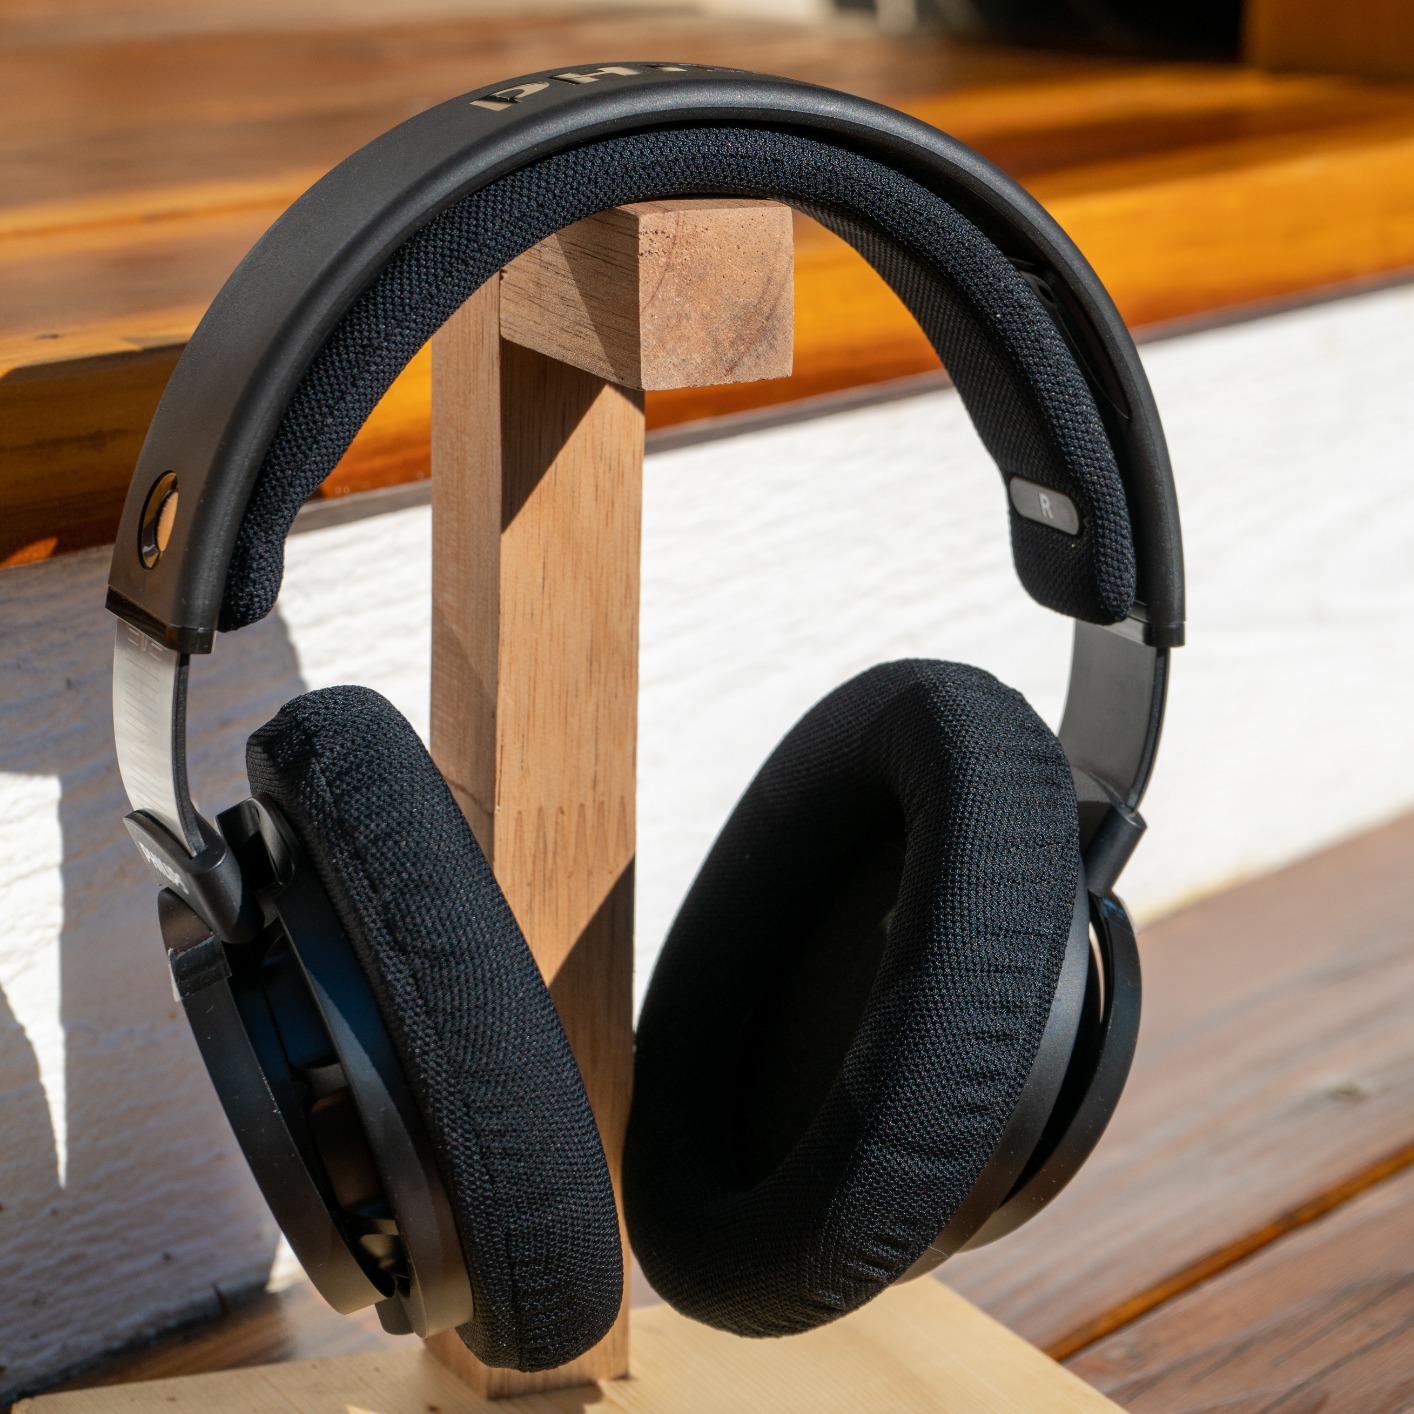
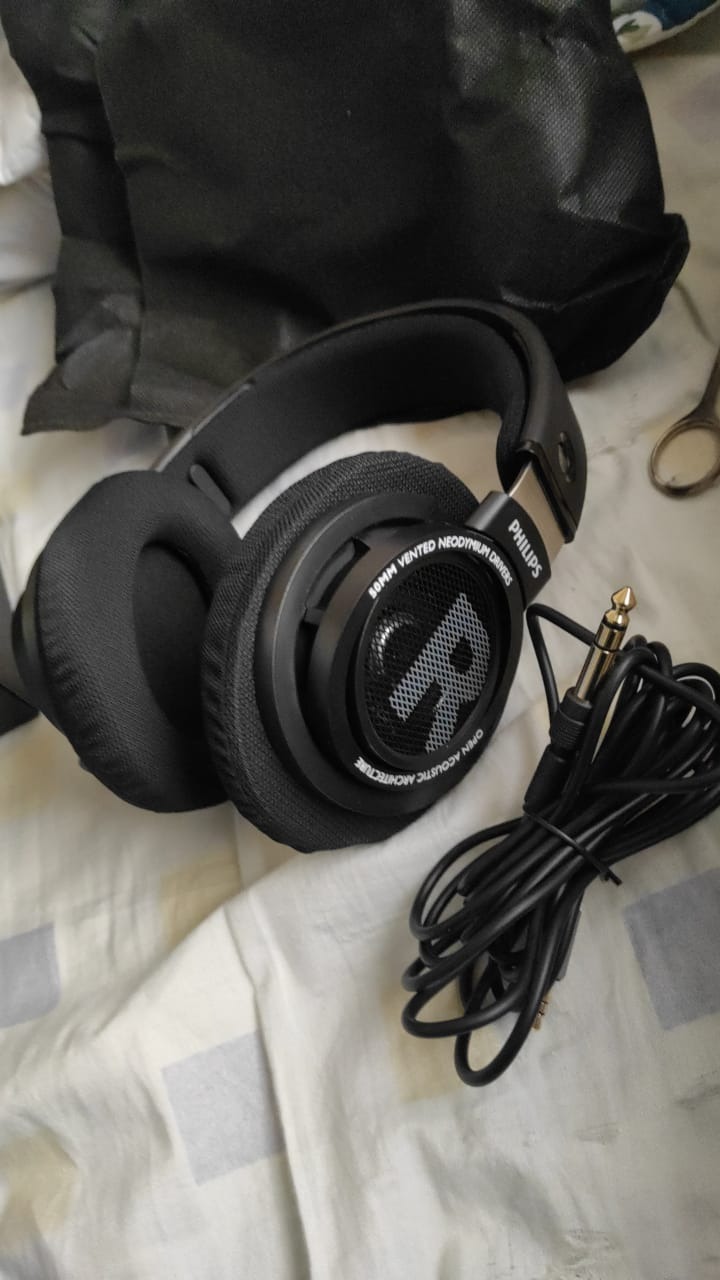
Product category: headphones
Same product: yes